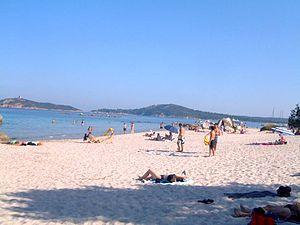
Zonza est une commune française située dans la circonscription départementale de la Corse-du-Sud et le territoire de la collectivité de Corse. Le village appartient à la piève de Carbini, en Alta Rocca.